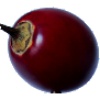
Label: Tamarillo 1